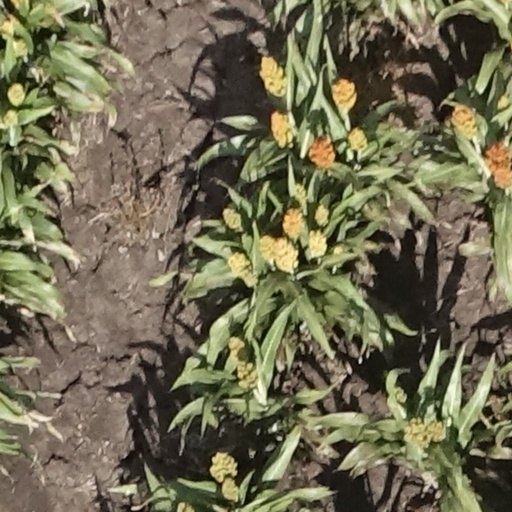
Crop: sorghum